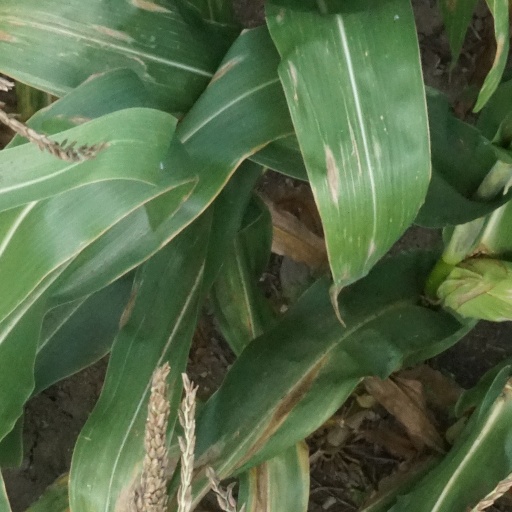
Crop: maize; corn